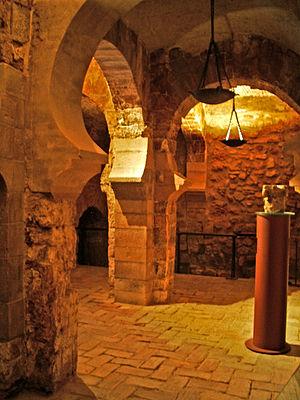
Le palais de l'Aljaferia est un palais fortifié construit durant la seconde moitié du XIᵉ siècle, à l'époque d'Al-Muqtadir, à Saragosse, en tant que résidence des rois Banu Hud. Il reflète la splendeur de la taïfa de Saragosse au moment de son apogée politique et culturel.